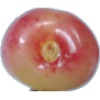
Label: cherry_rainier